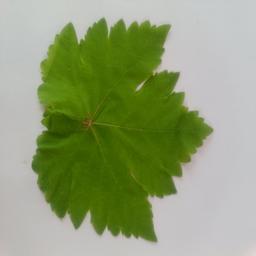
Label: Healthy Leaves